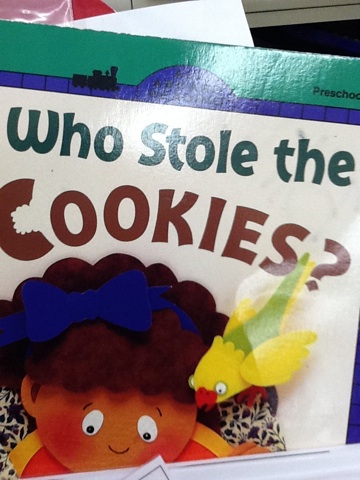Question: What book is this?
Answer: who stole cookies